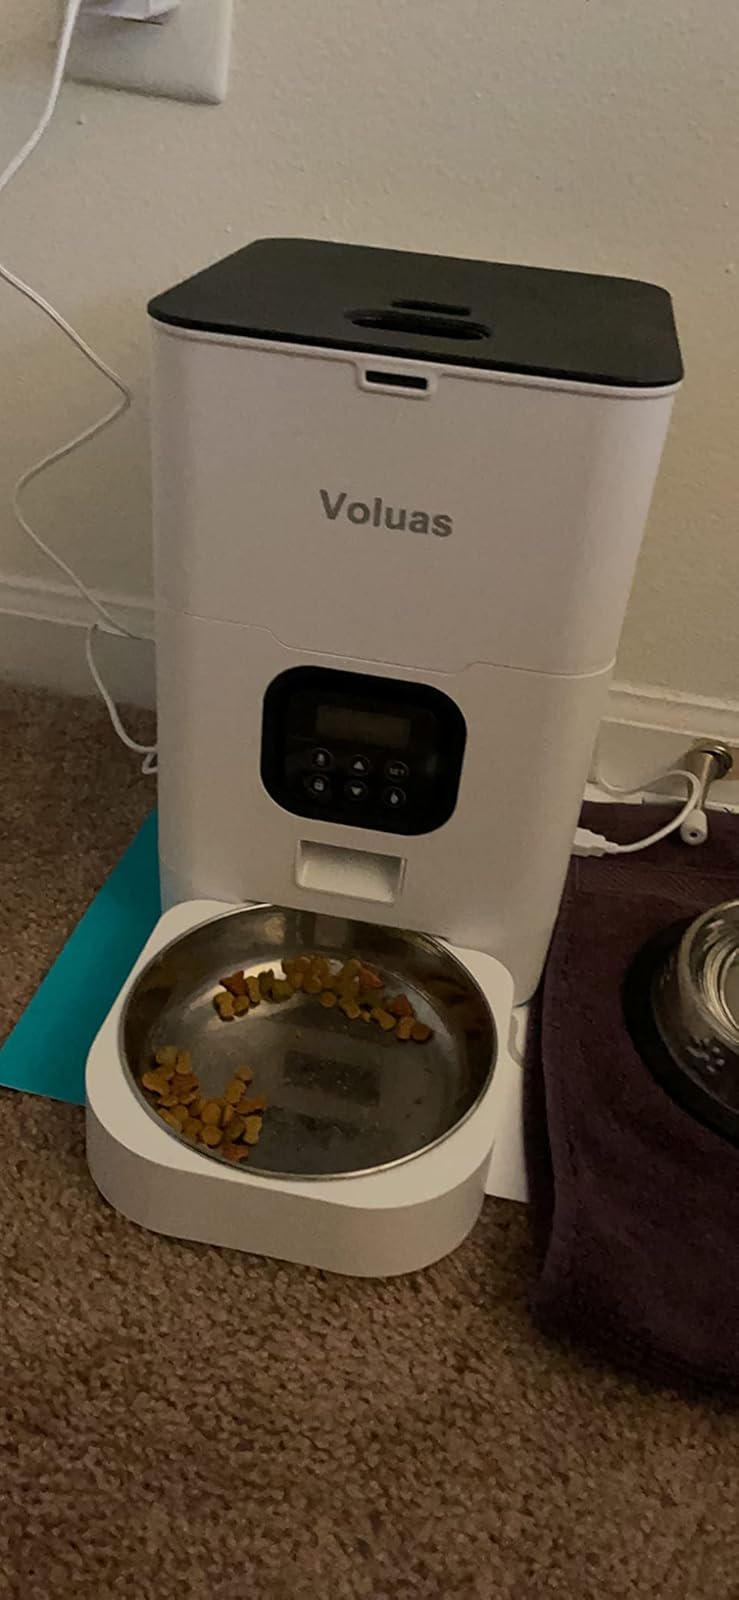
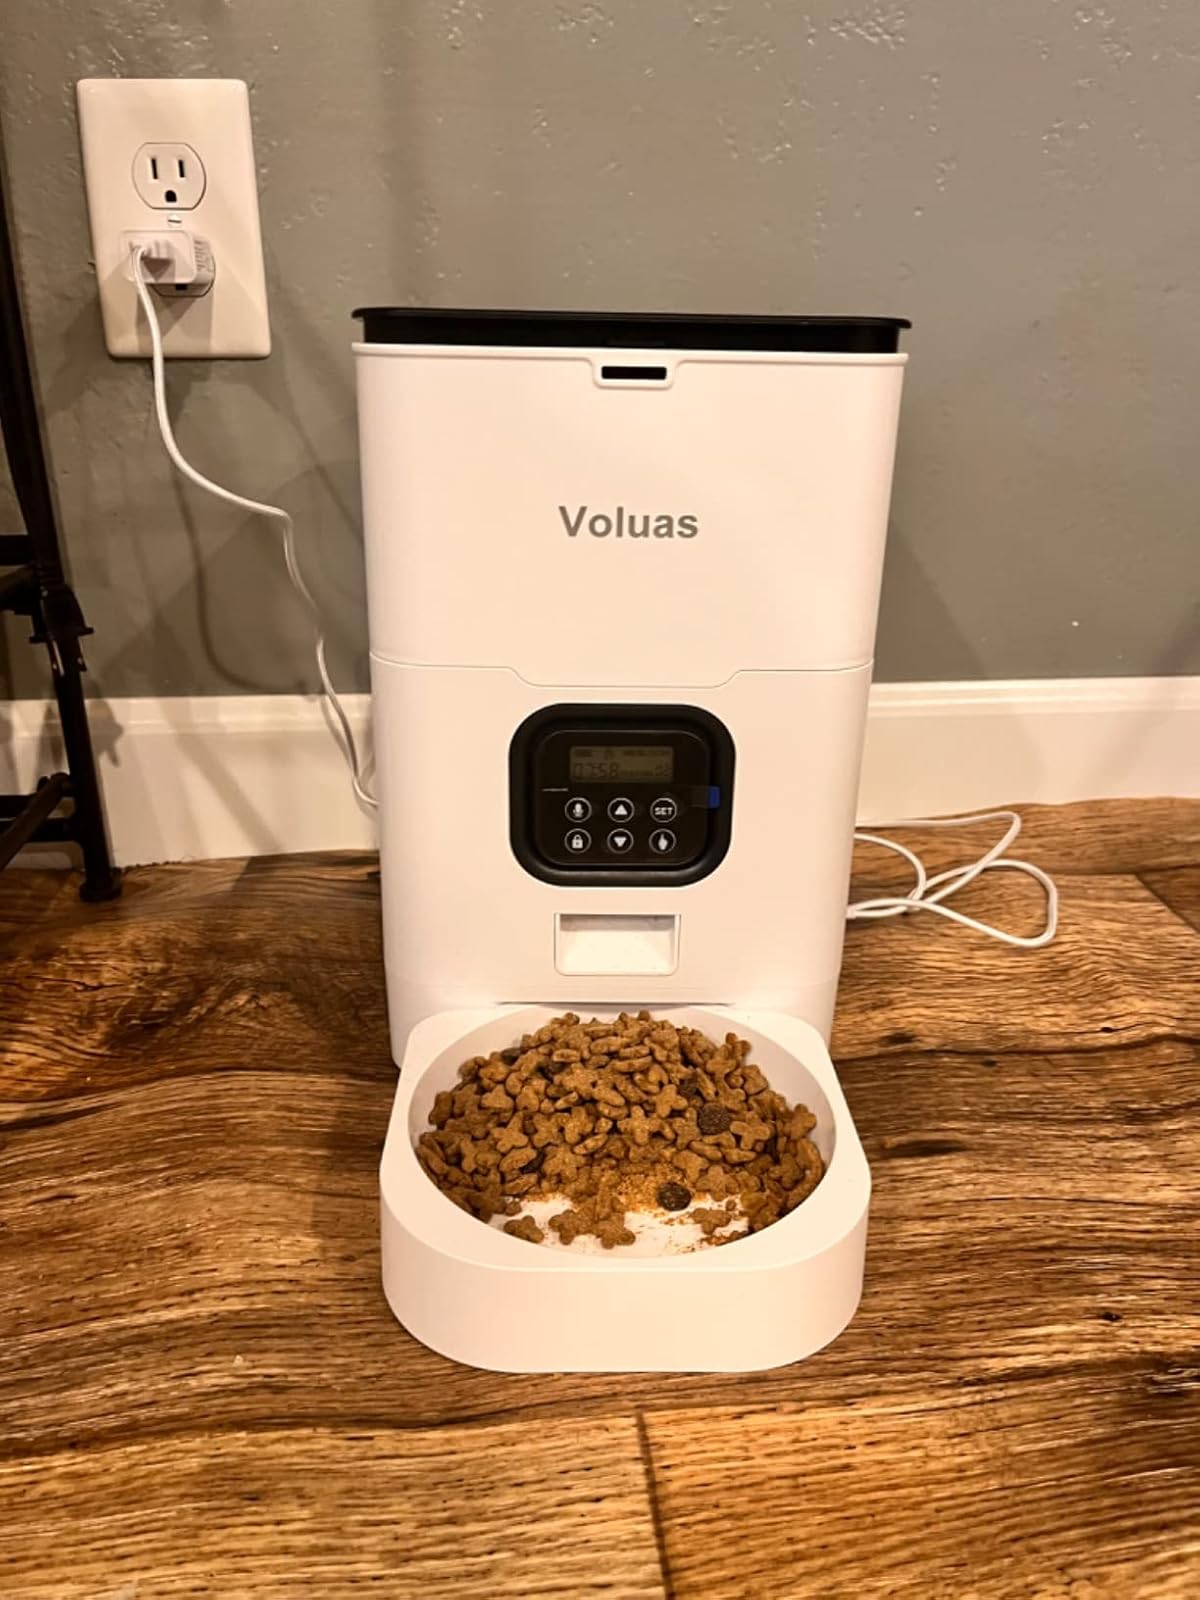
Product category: items_feeder
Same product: yes